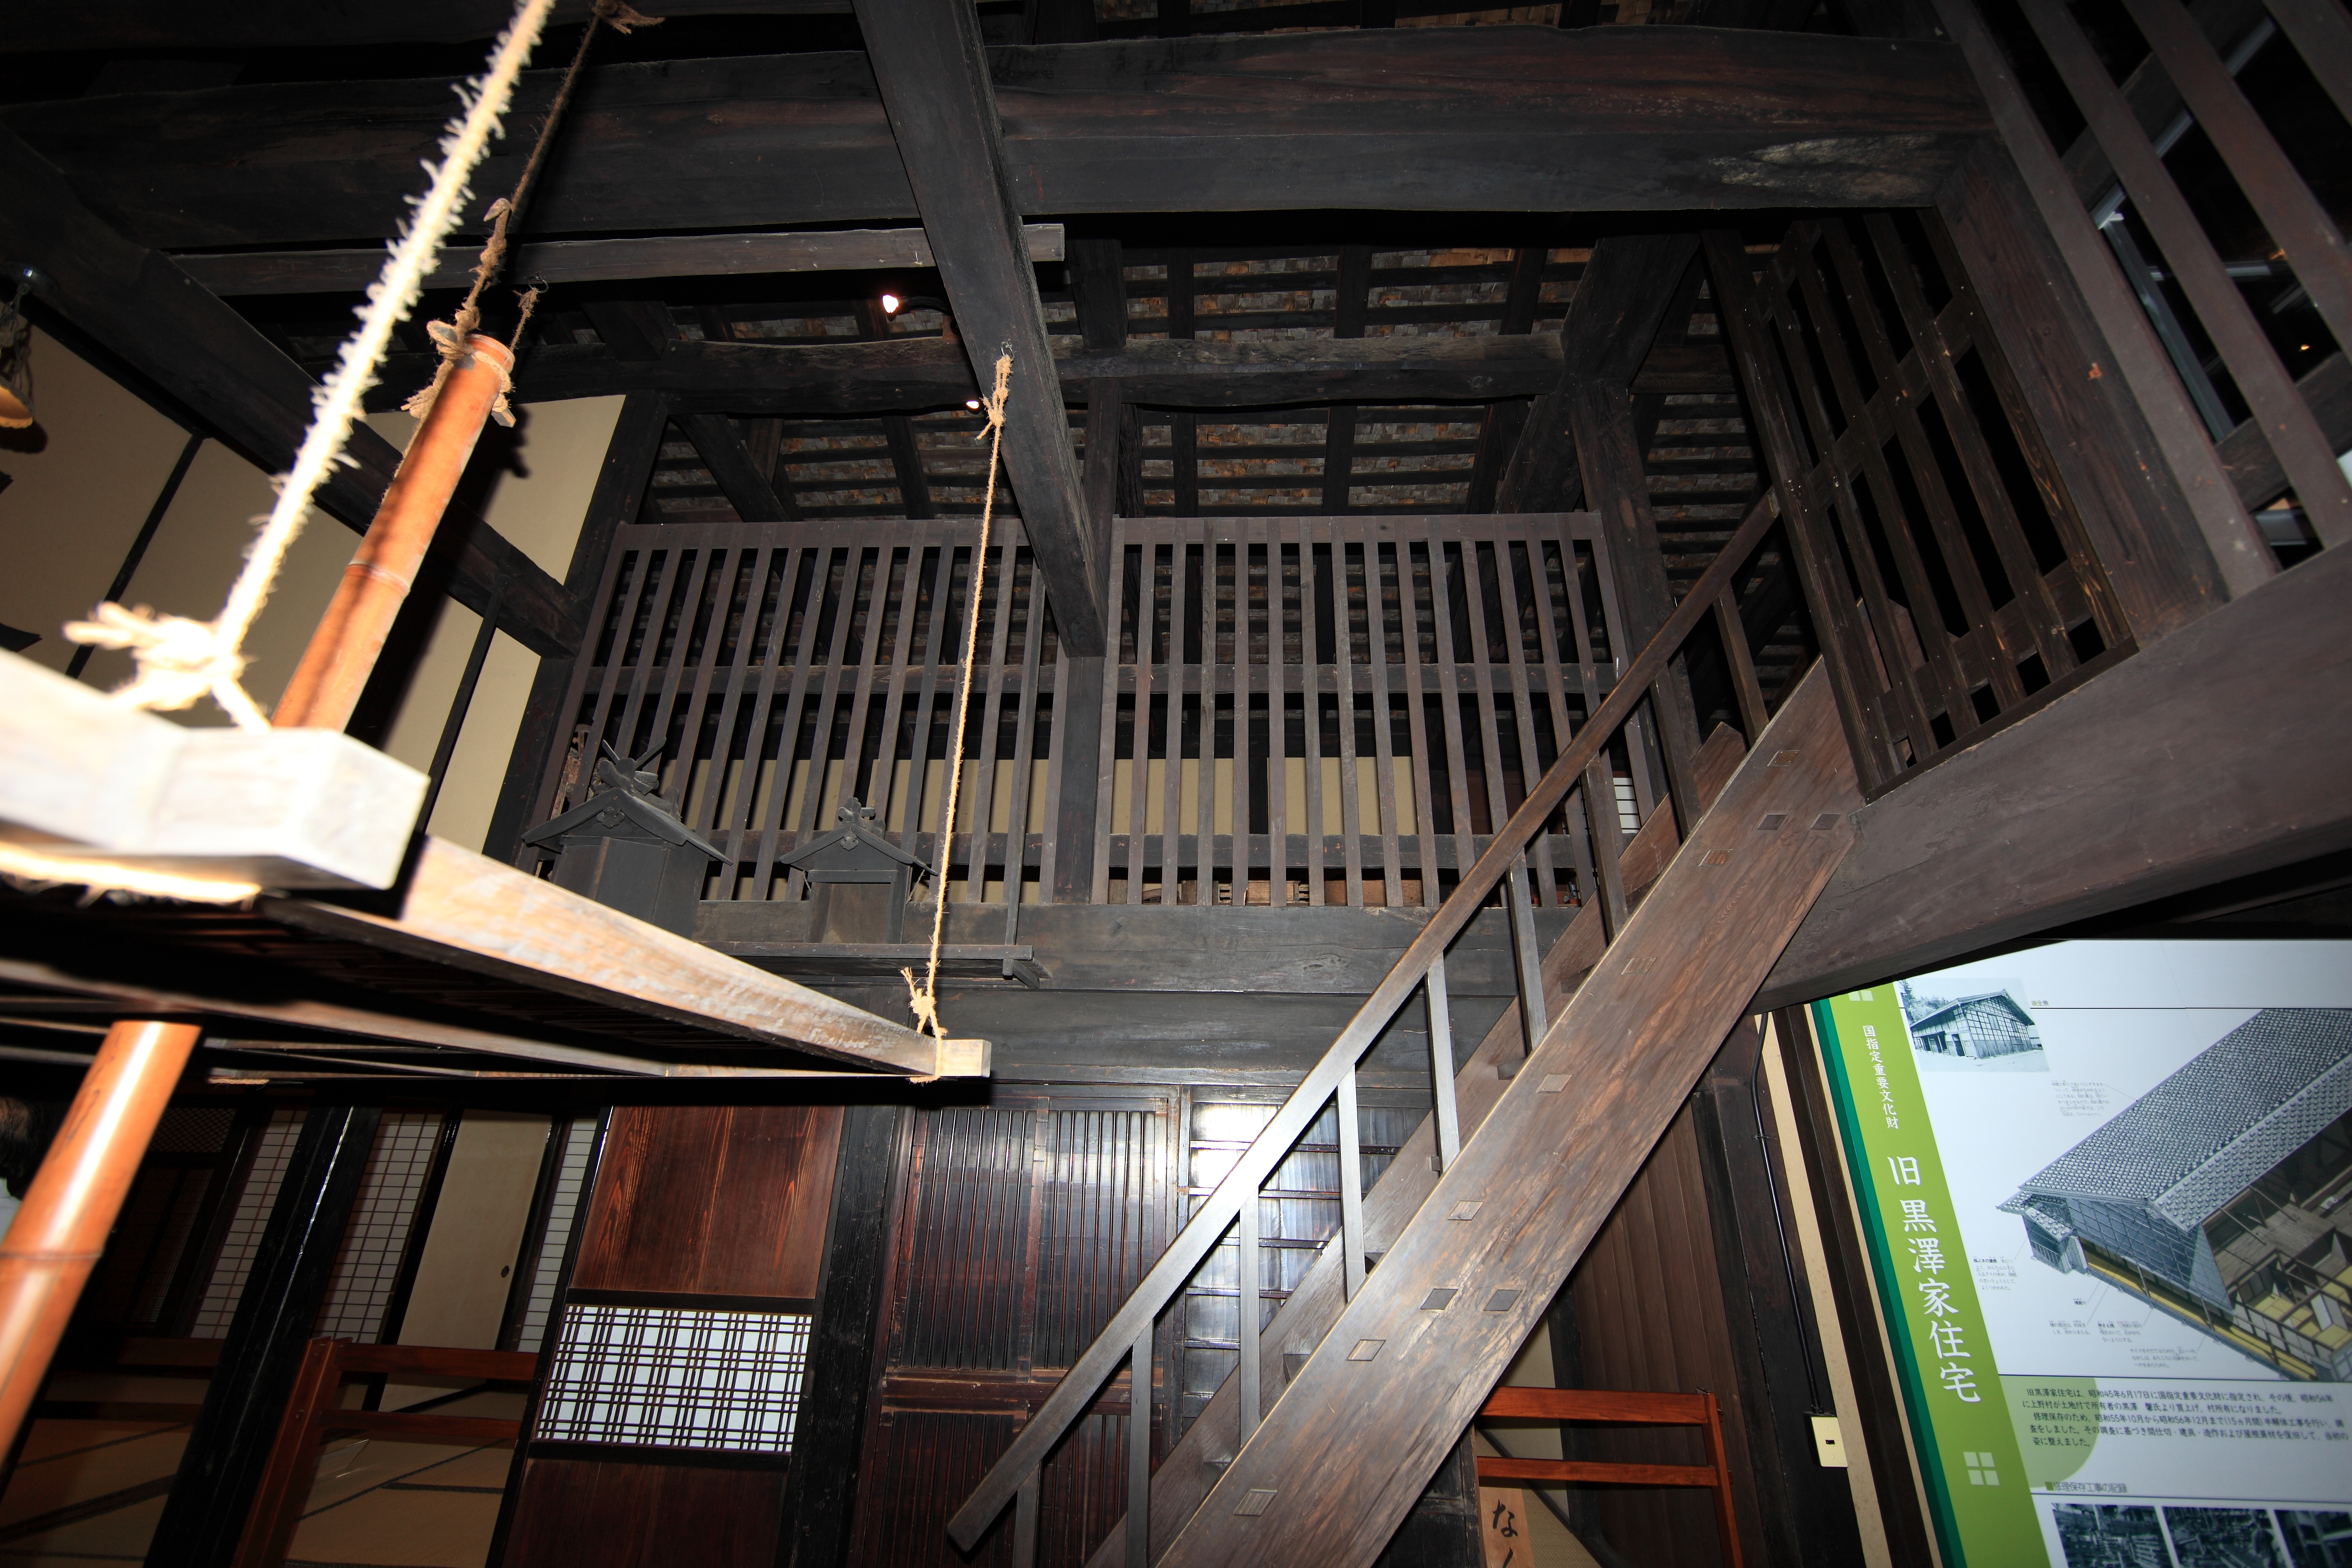
architecture, wood, farm, house, interior, home, high, residence, design, japanese, 5d, style, hires, tourist attraction, markii, traditional, hi, res, resolution, gunma, uenomura, kyuukurosawakejuutaku, tanogun